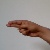
The image shows a hand gesture representing the letter 'H' in Indian Sign Language.